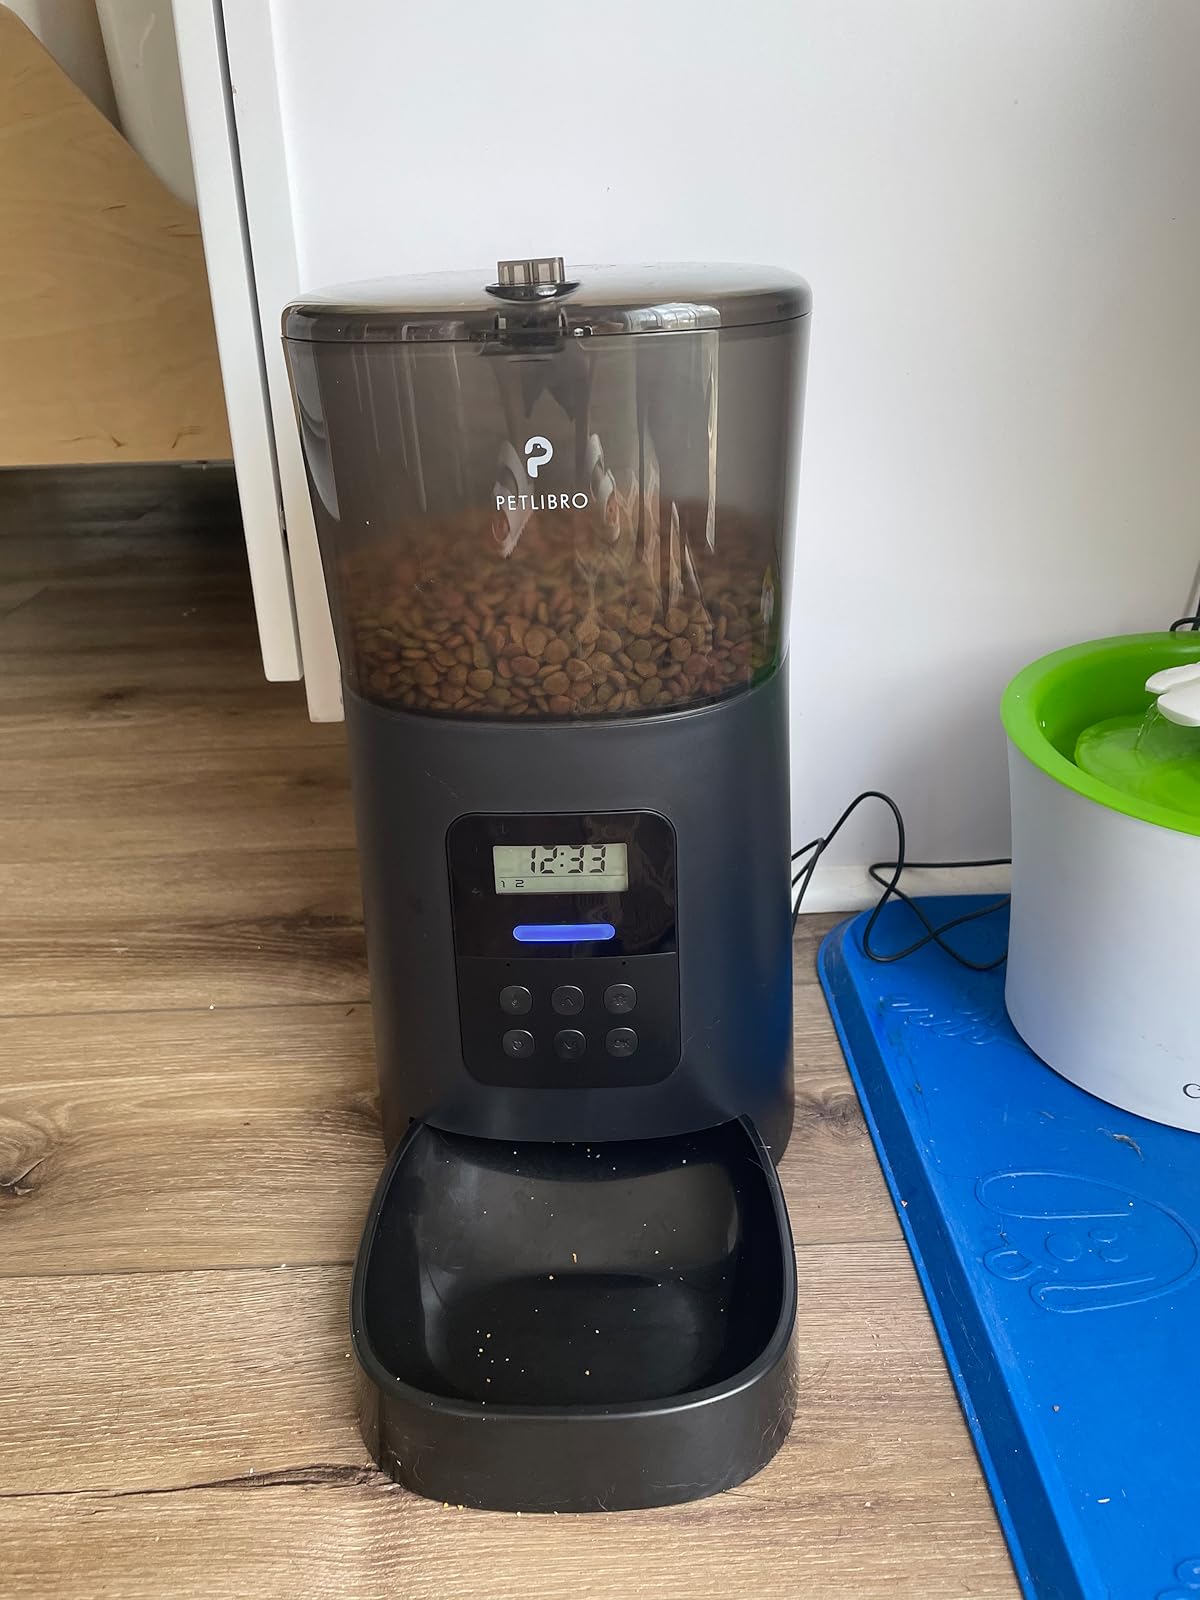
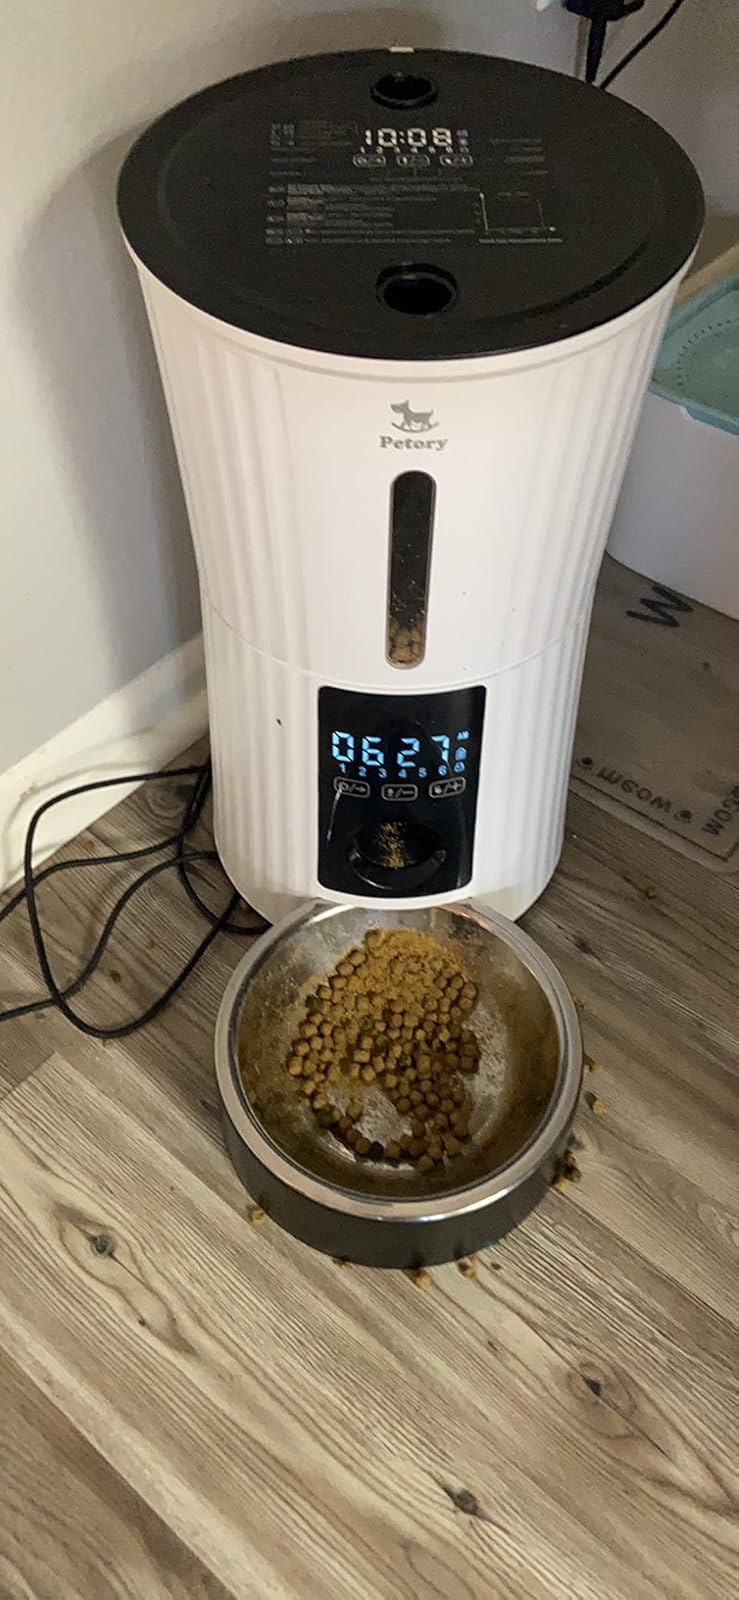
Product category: items_feeder
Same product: no